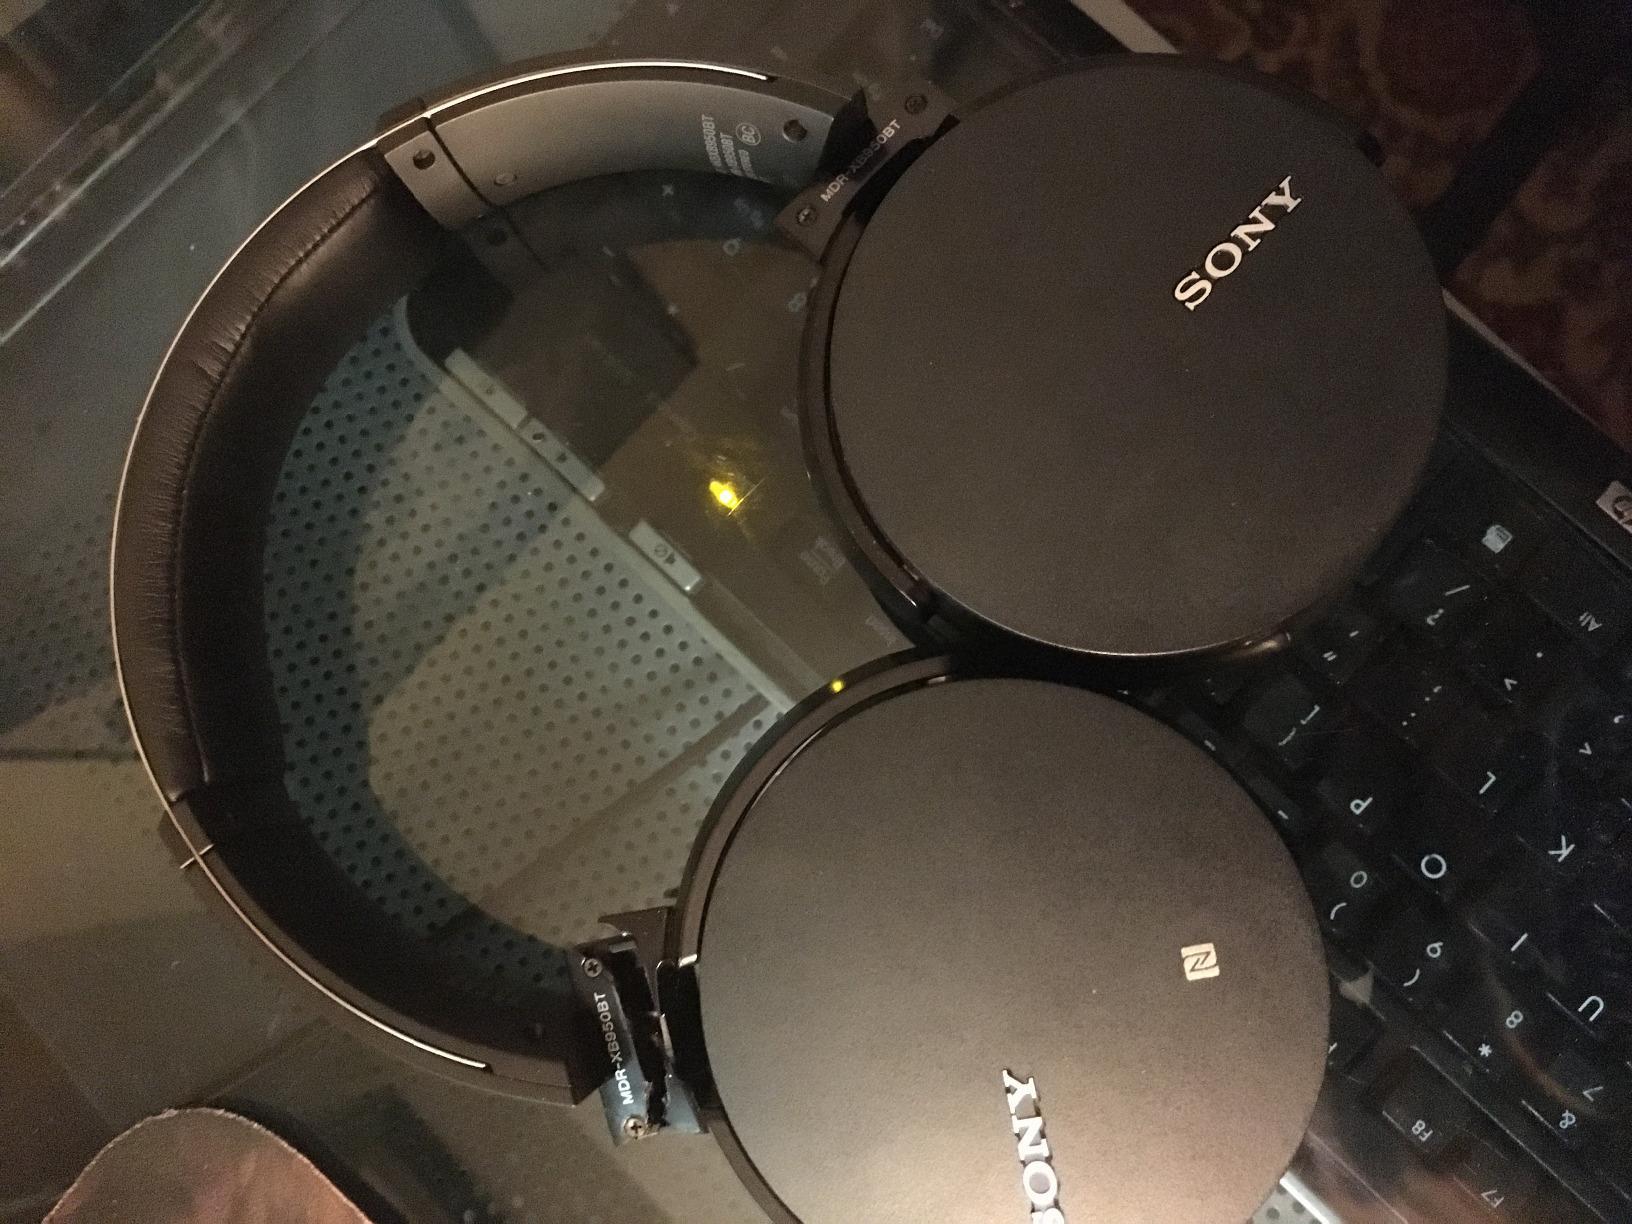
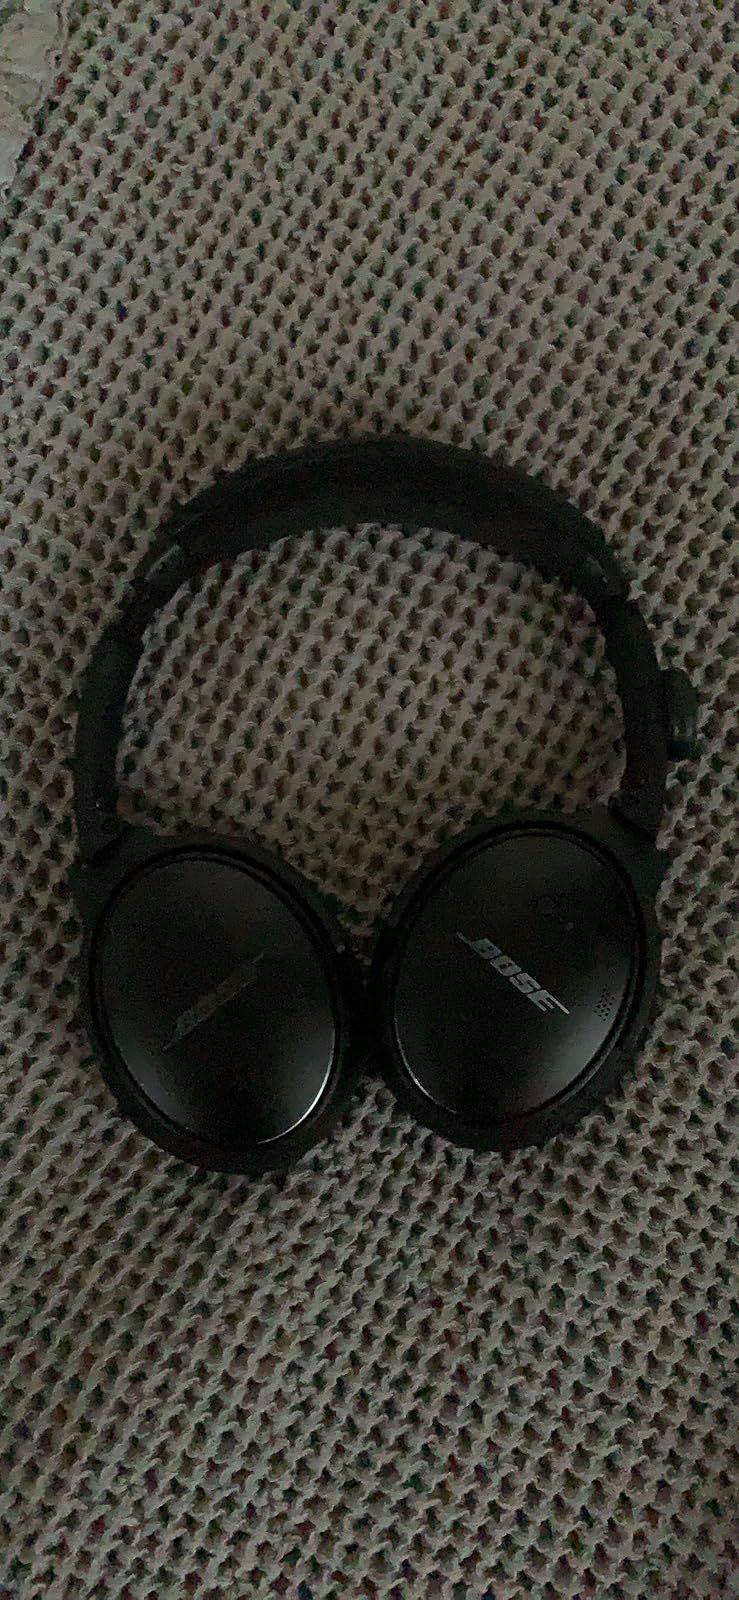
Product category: headphones
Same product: no